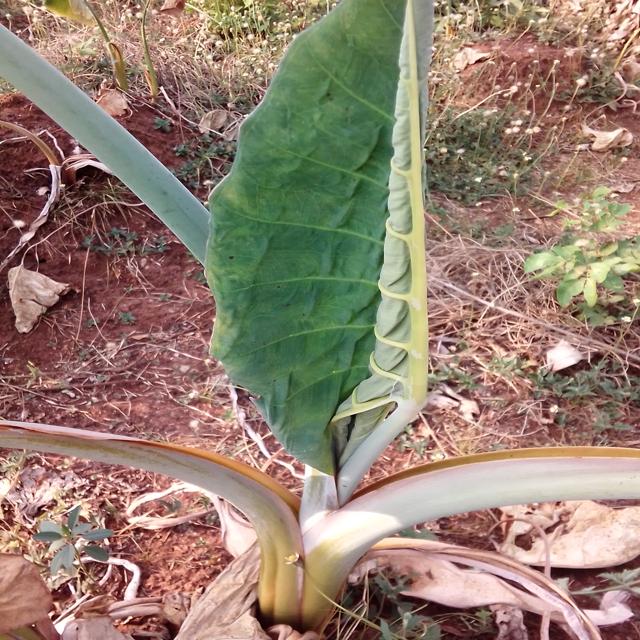
Label: Healthy